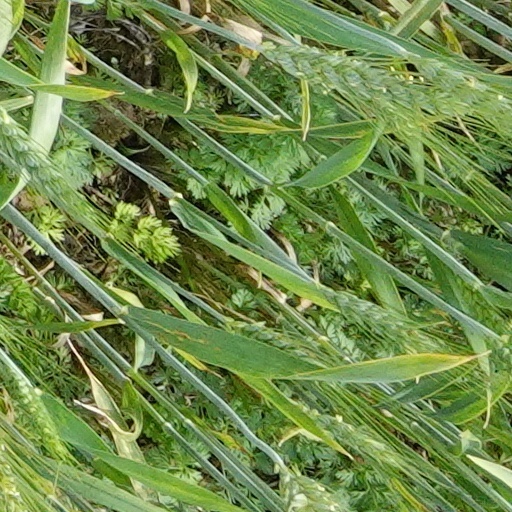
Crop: wheat